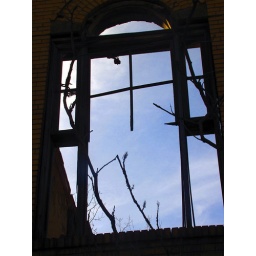
A broken arched window that was part of an old coal mining office in rural western Pennsylvania